Gok Wan

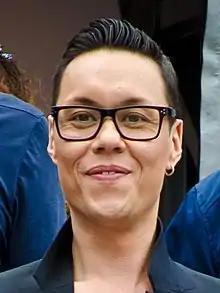
Wan in 2012

Gok Wan (born 9 September 1974) is a British fashion consultant, author, television presenter, actor, DJ and chef.